2009 Ford 400

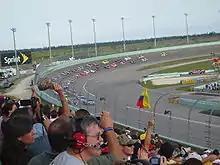
The start of the race with Jimmie Johnson leading.

The race, the last in the 2009 season, began at 3:15 pm Eastern Daylight Time and was televised live in the United States on ABC. Commentary was provided by Dale Jarrett, Andy Petree and Jerry Punch. Around the start of the race, weather conditions were partly cloudy with the air temperature . Fidel Gomez, assistant pastor of Calvary Chapel Fort Lauderdale in Fort Lauderdale, Florida, began pre-race ceremonies with an invocation. Actress Anika Noni Rose performed the national anthem, and actor Mike Rowe commanded the drivers to start their engines. During the pace laps, Robby Gordon had to move to the back of the grid because of him changing his engine.